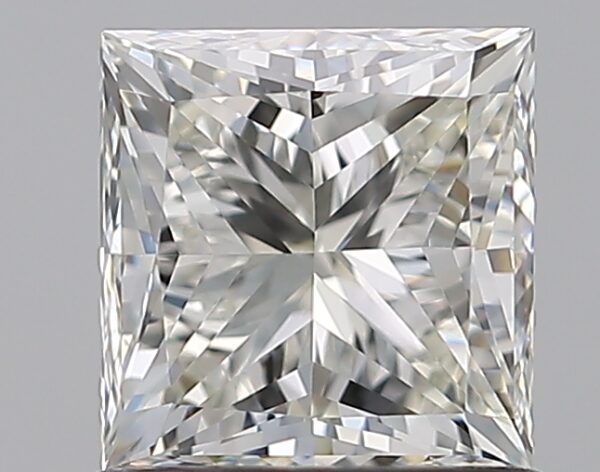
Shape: princess
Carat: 1.2
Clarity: VS1
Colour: K
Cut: VG
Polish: EX
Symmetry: VG
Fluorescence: ST
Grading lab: GIA
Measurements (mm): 5.6 x 5.49 x 4.18